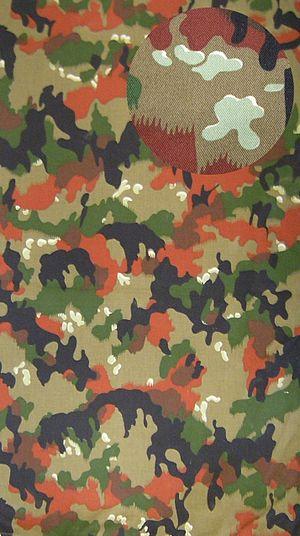
Camouflage Alpenflage, armée suisse.
L'alpenflage est un camouflage multispectres utilisé par l'Armée suisse pour ses tenues de combat. Ce schéma de camouflage a été remplacé dans les années 1990 par le camouflage TAZ 90.
Les équipements de l'Armée suisse, rassemblent différentes sortes de véhicules, des chars de combat, des véhicules de transport de troupe ainsi que des hélicoptères de transport et des avions de combat en service dans les Forces terrestres ou les Forces aériennes.